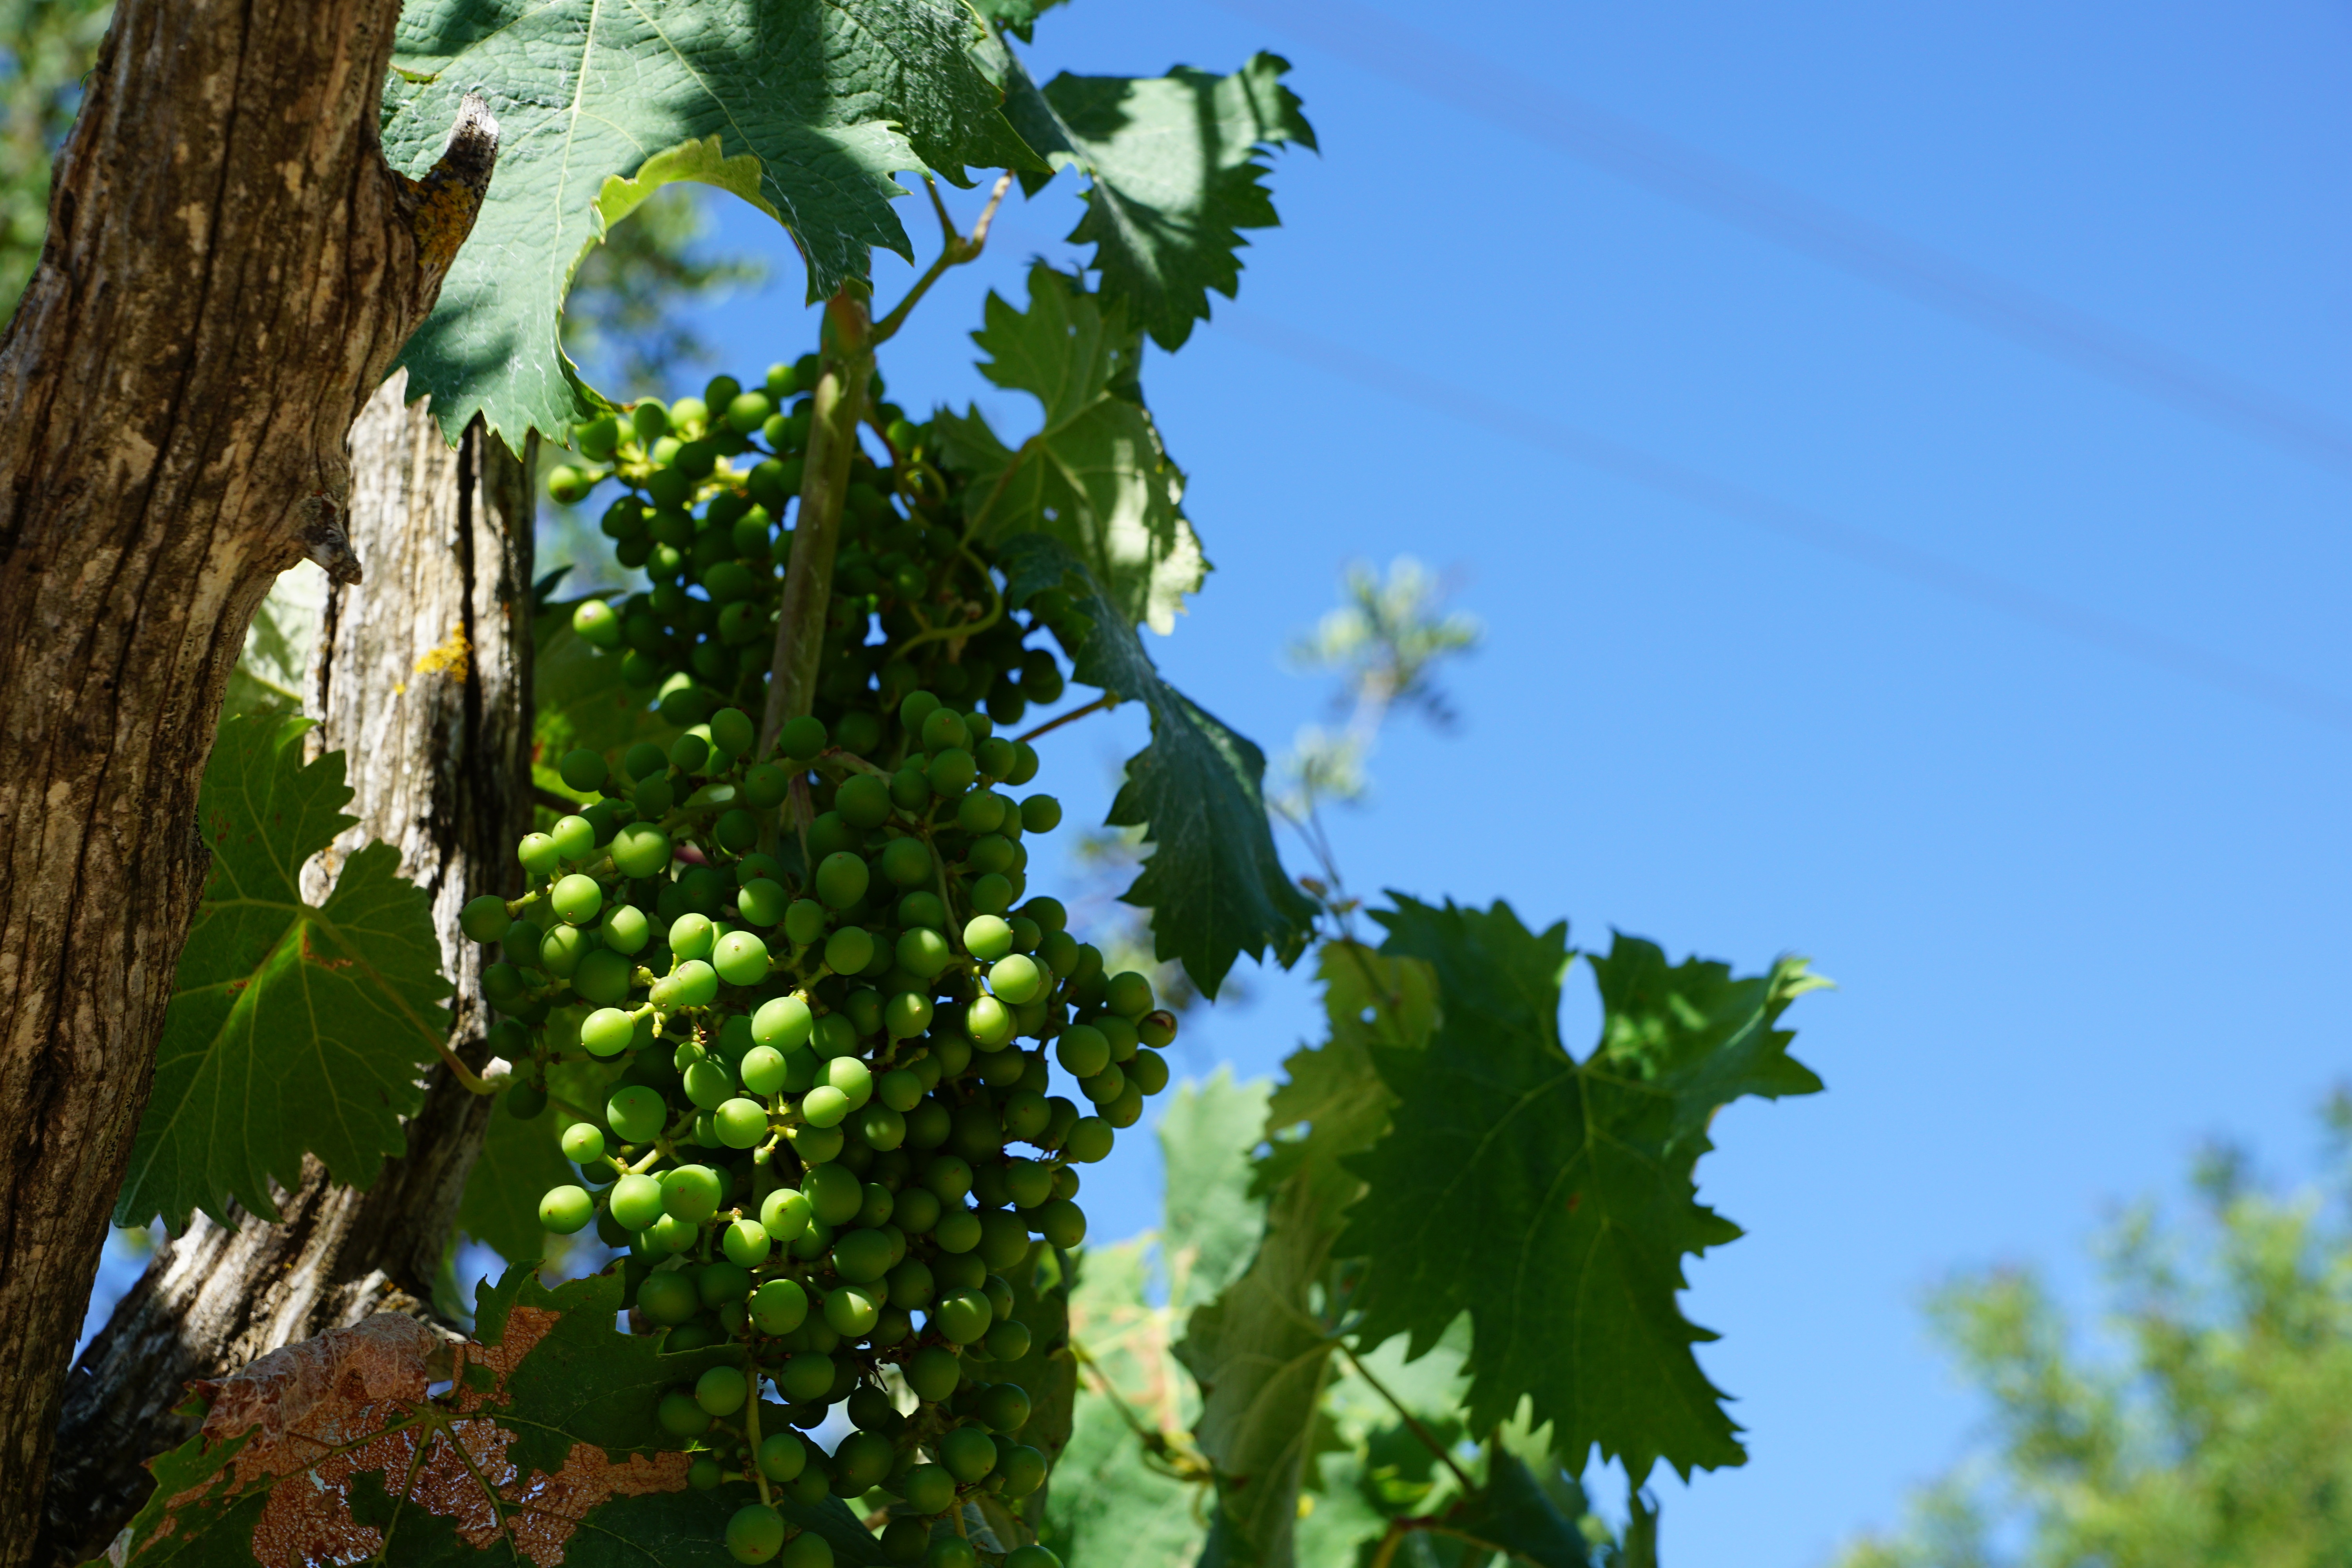
tree, branch, plant, grape, wine, fruit, sunlight, leaf, flower, food, green, produce, agriculture, flora, shrub, grapes, flowering plant, vitis, woody plant, land plant